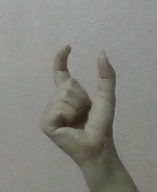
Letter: nun